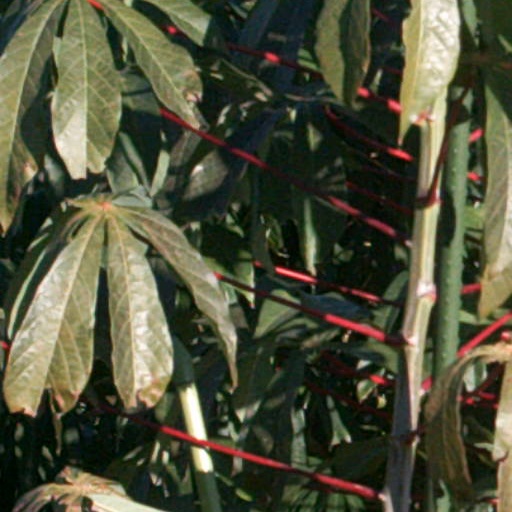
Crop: cassava